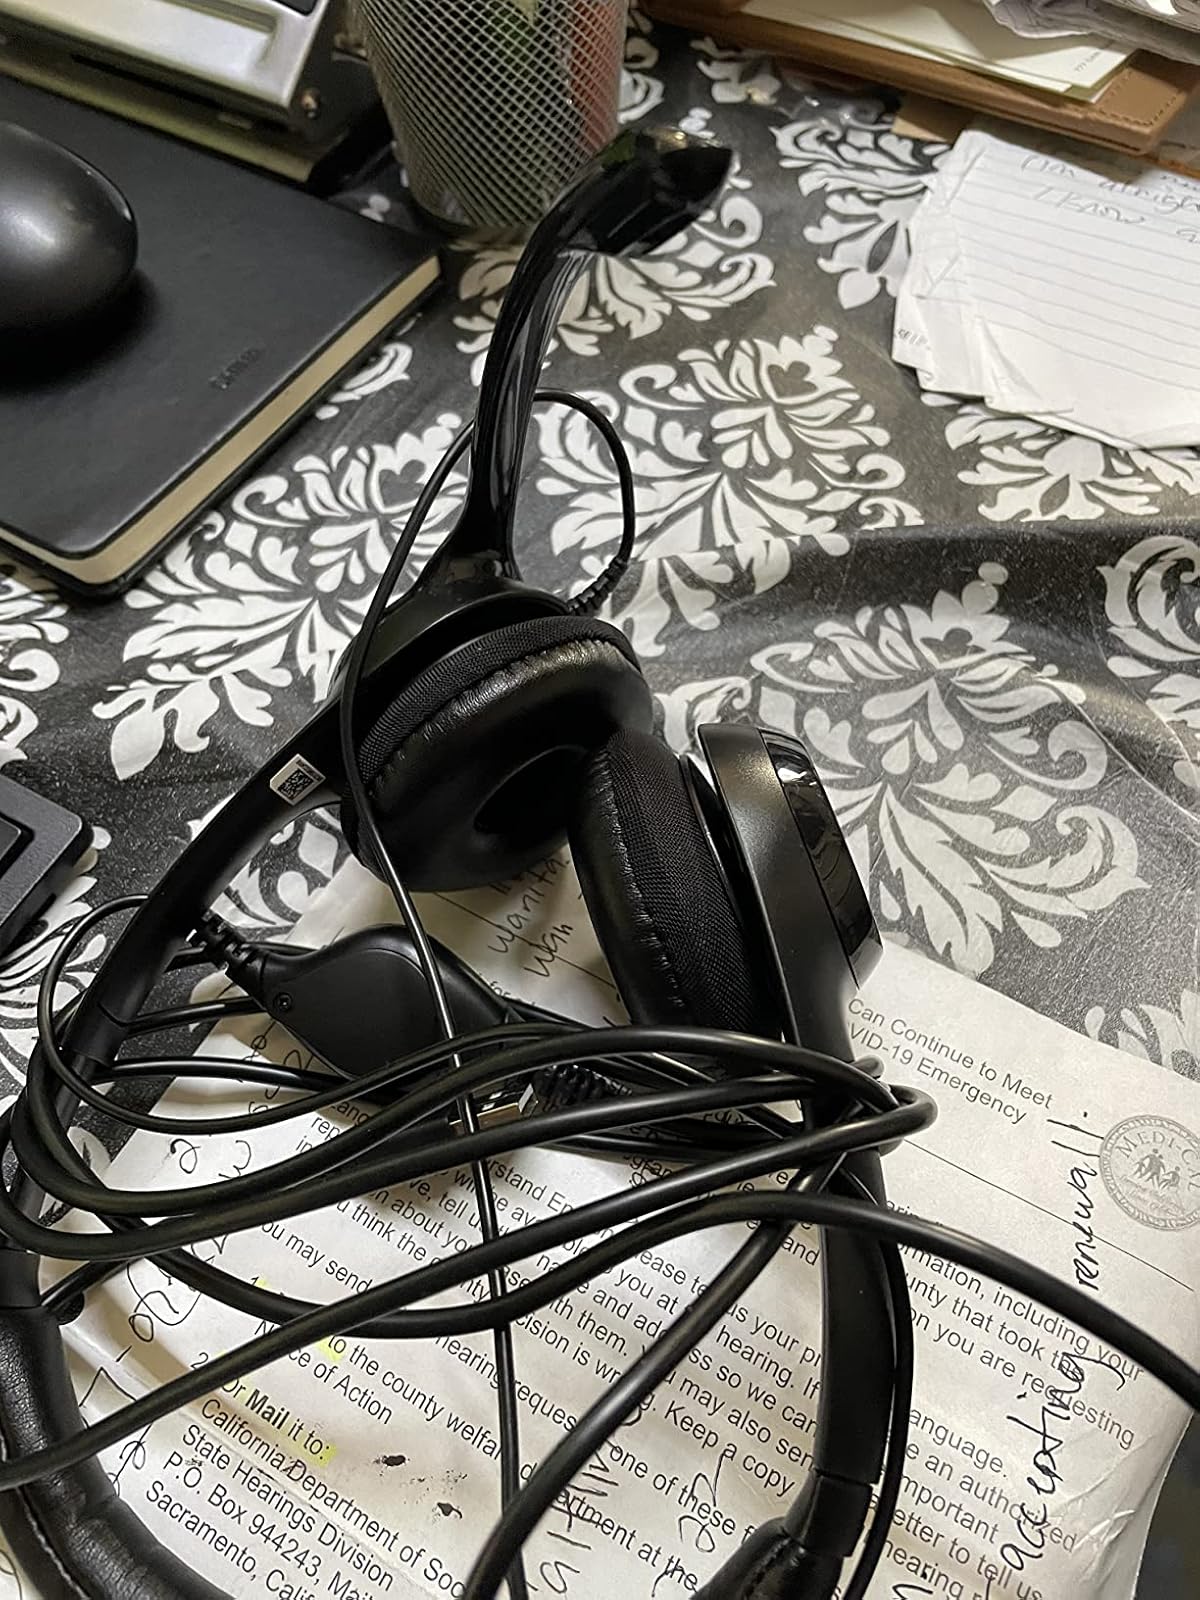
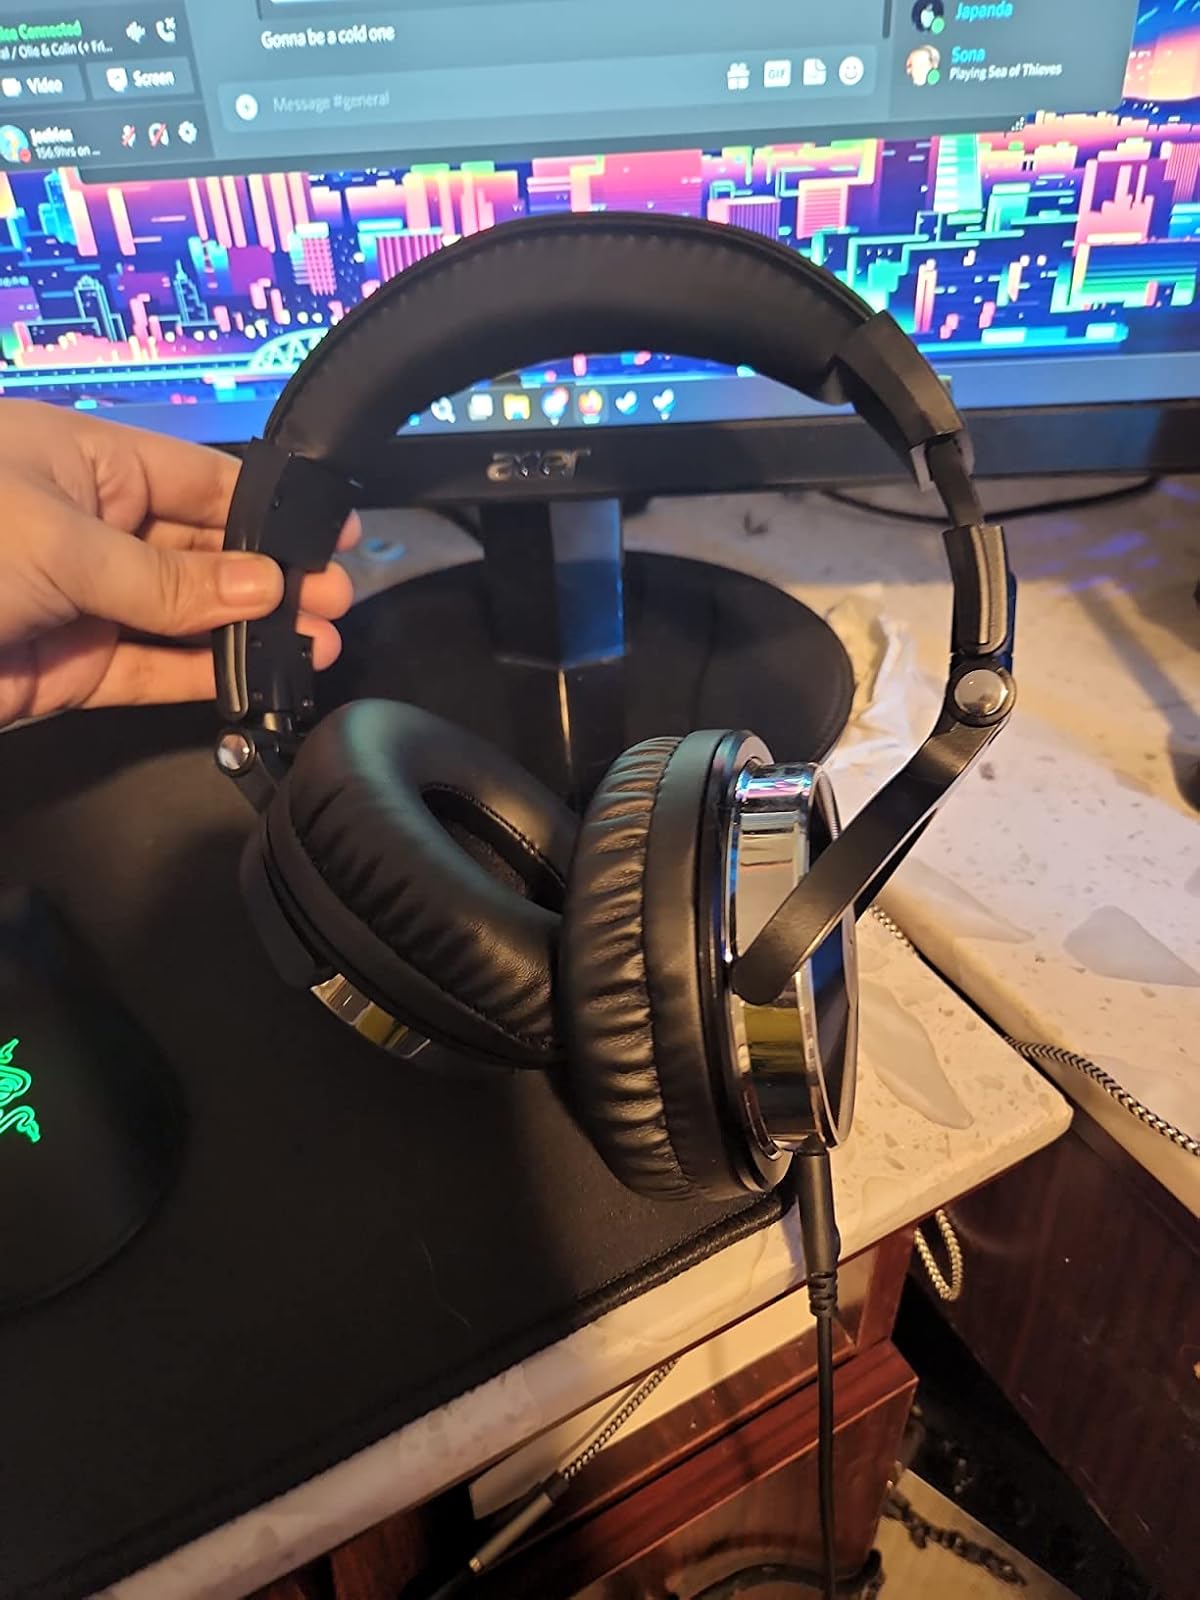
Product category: headphones
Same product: no